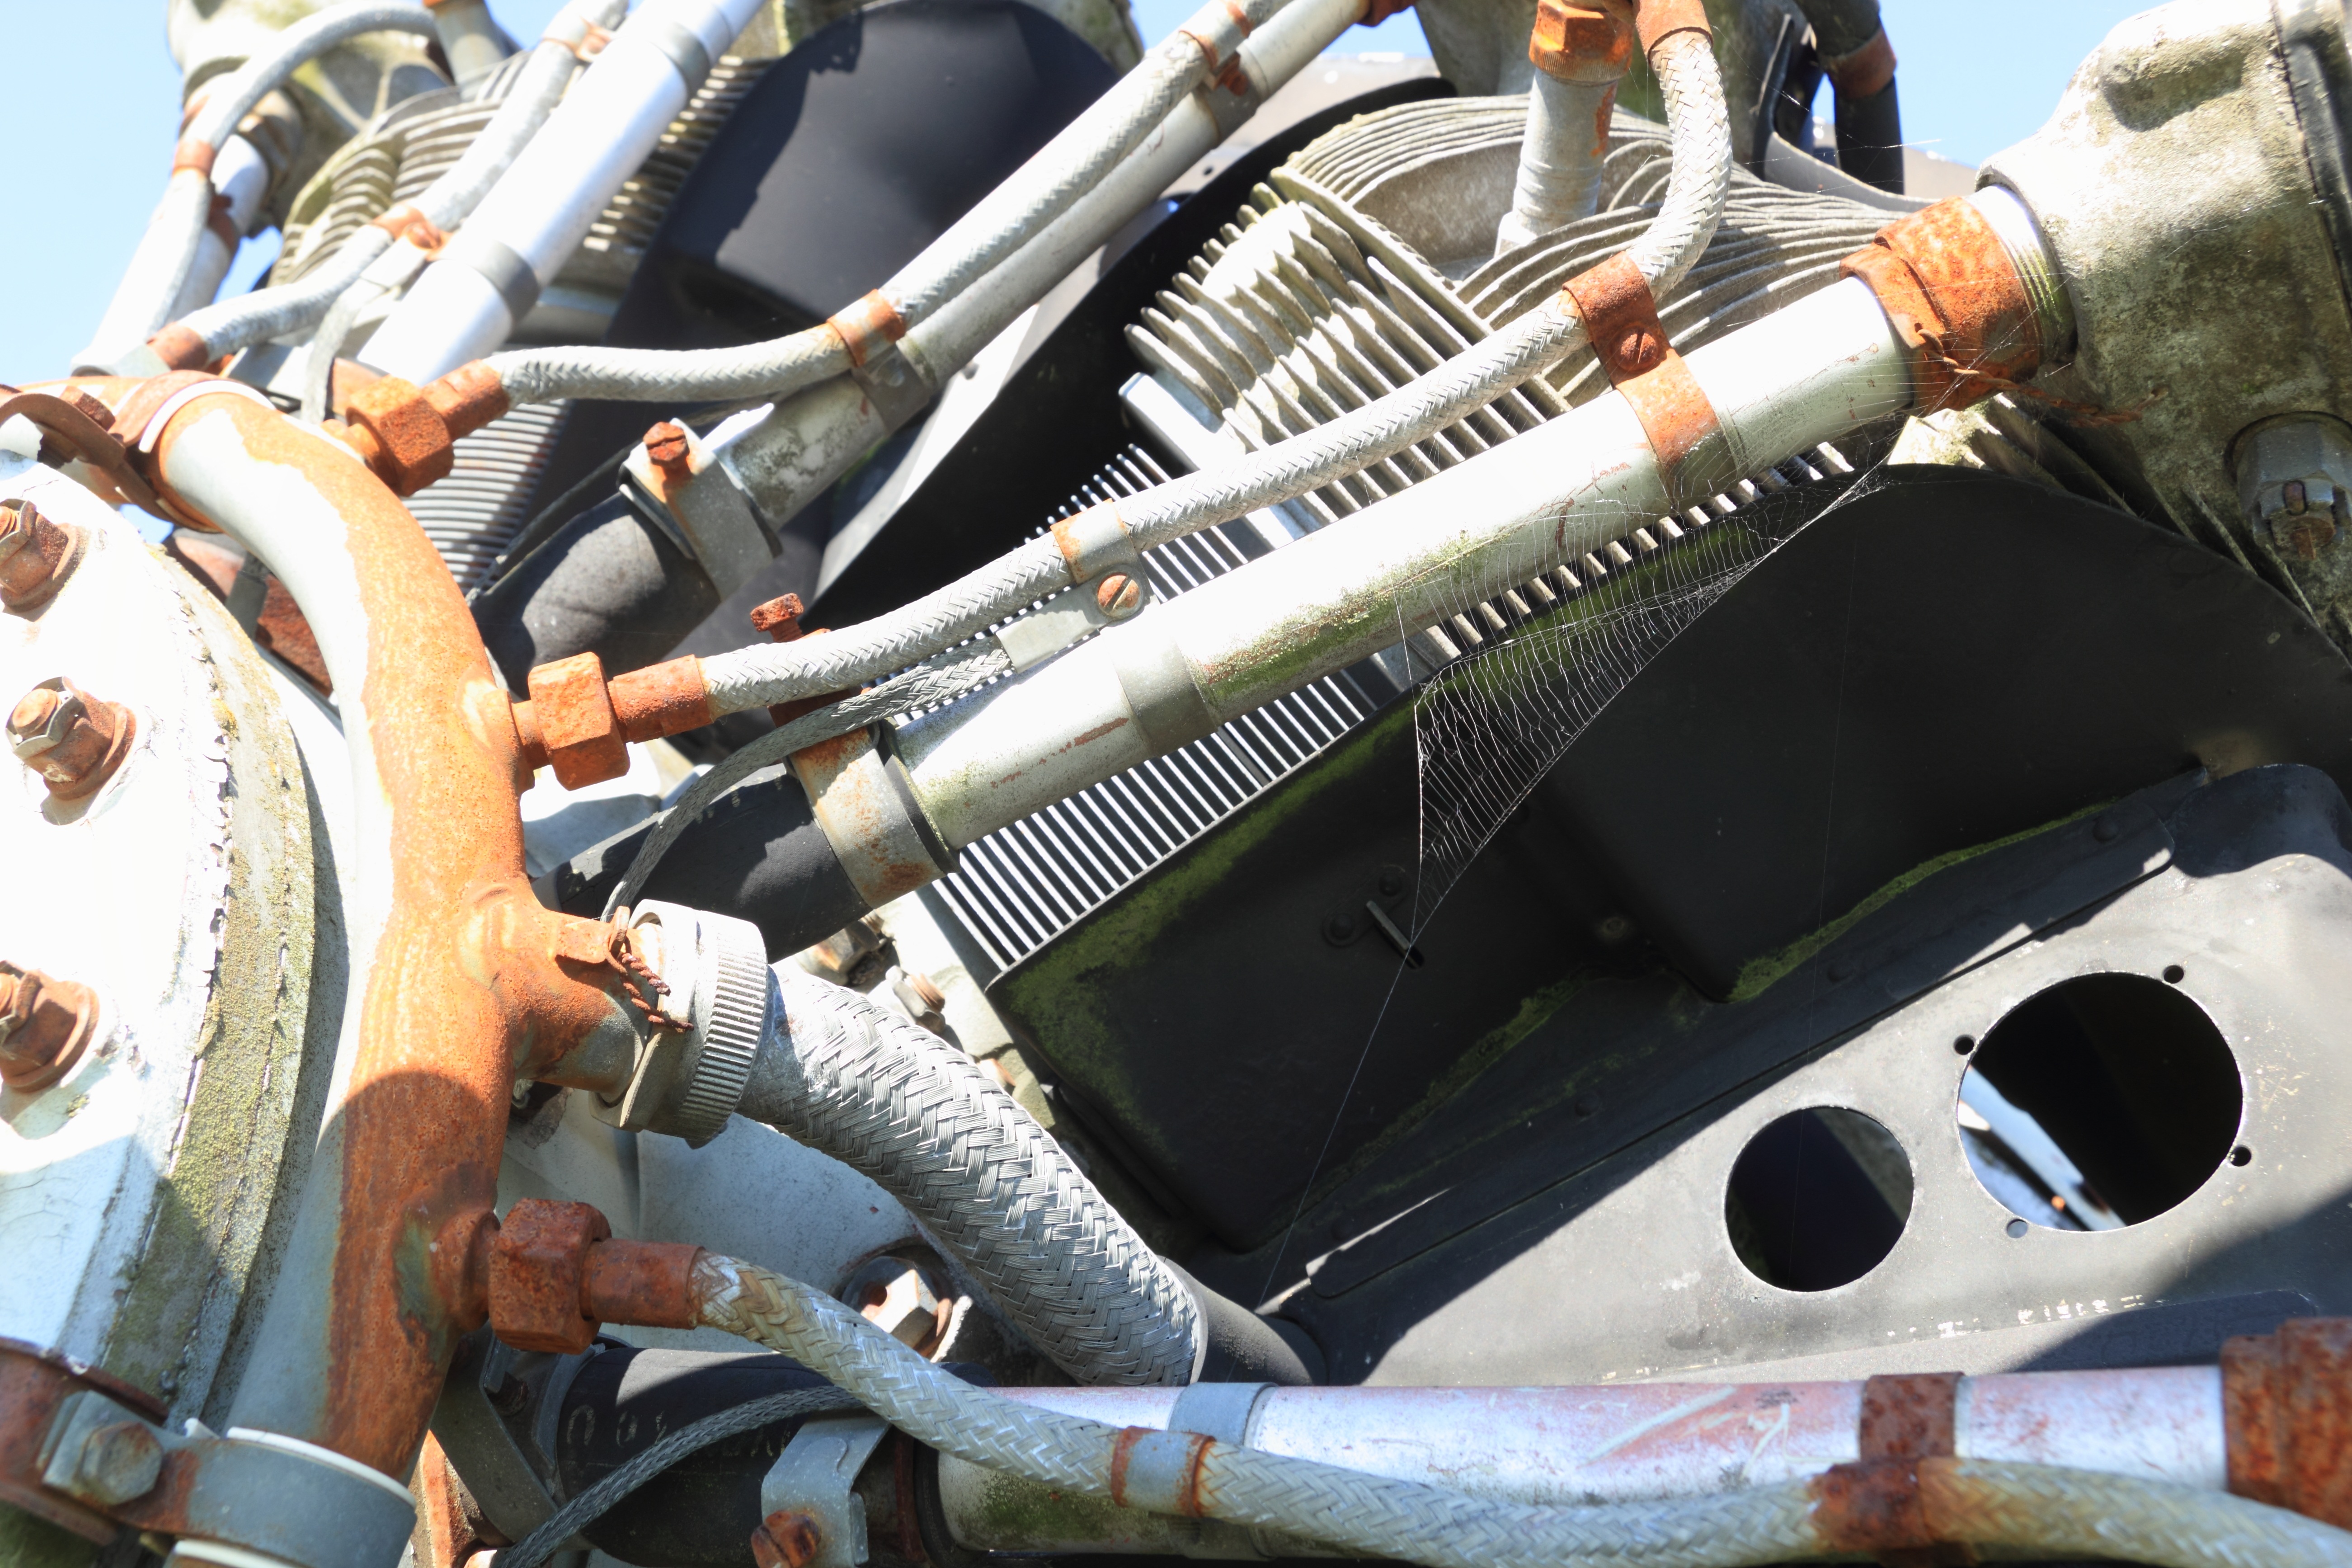
car, wheel, plane, aircraft, military, web, army, vehicle, motorcycle, abandoned, cobweb, race car, engine, poland, dump, radial, automobile make, aircraft engine, automotive engine part